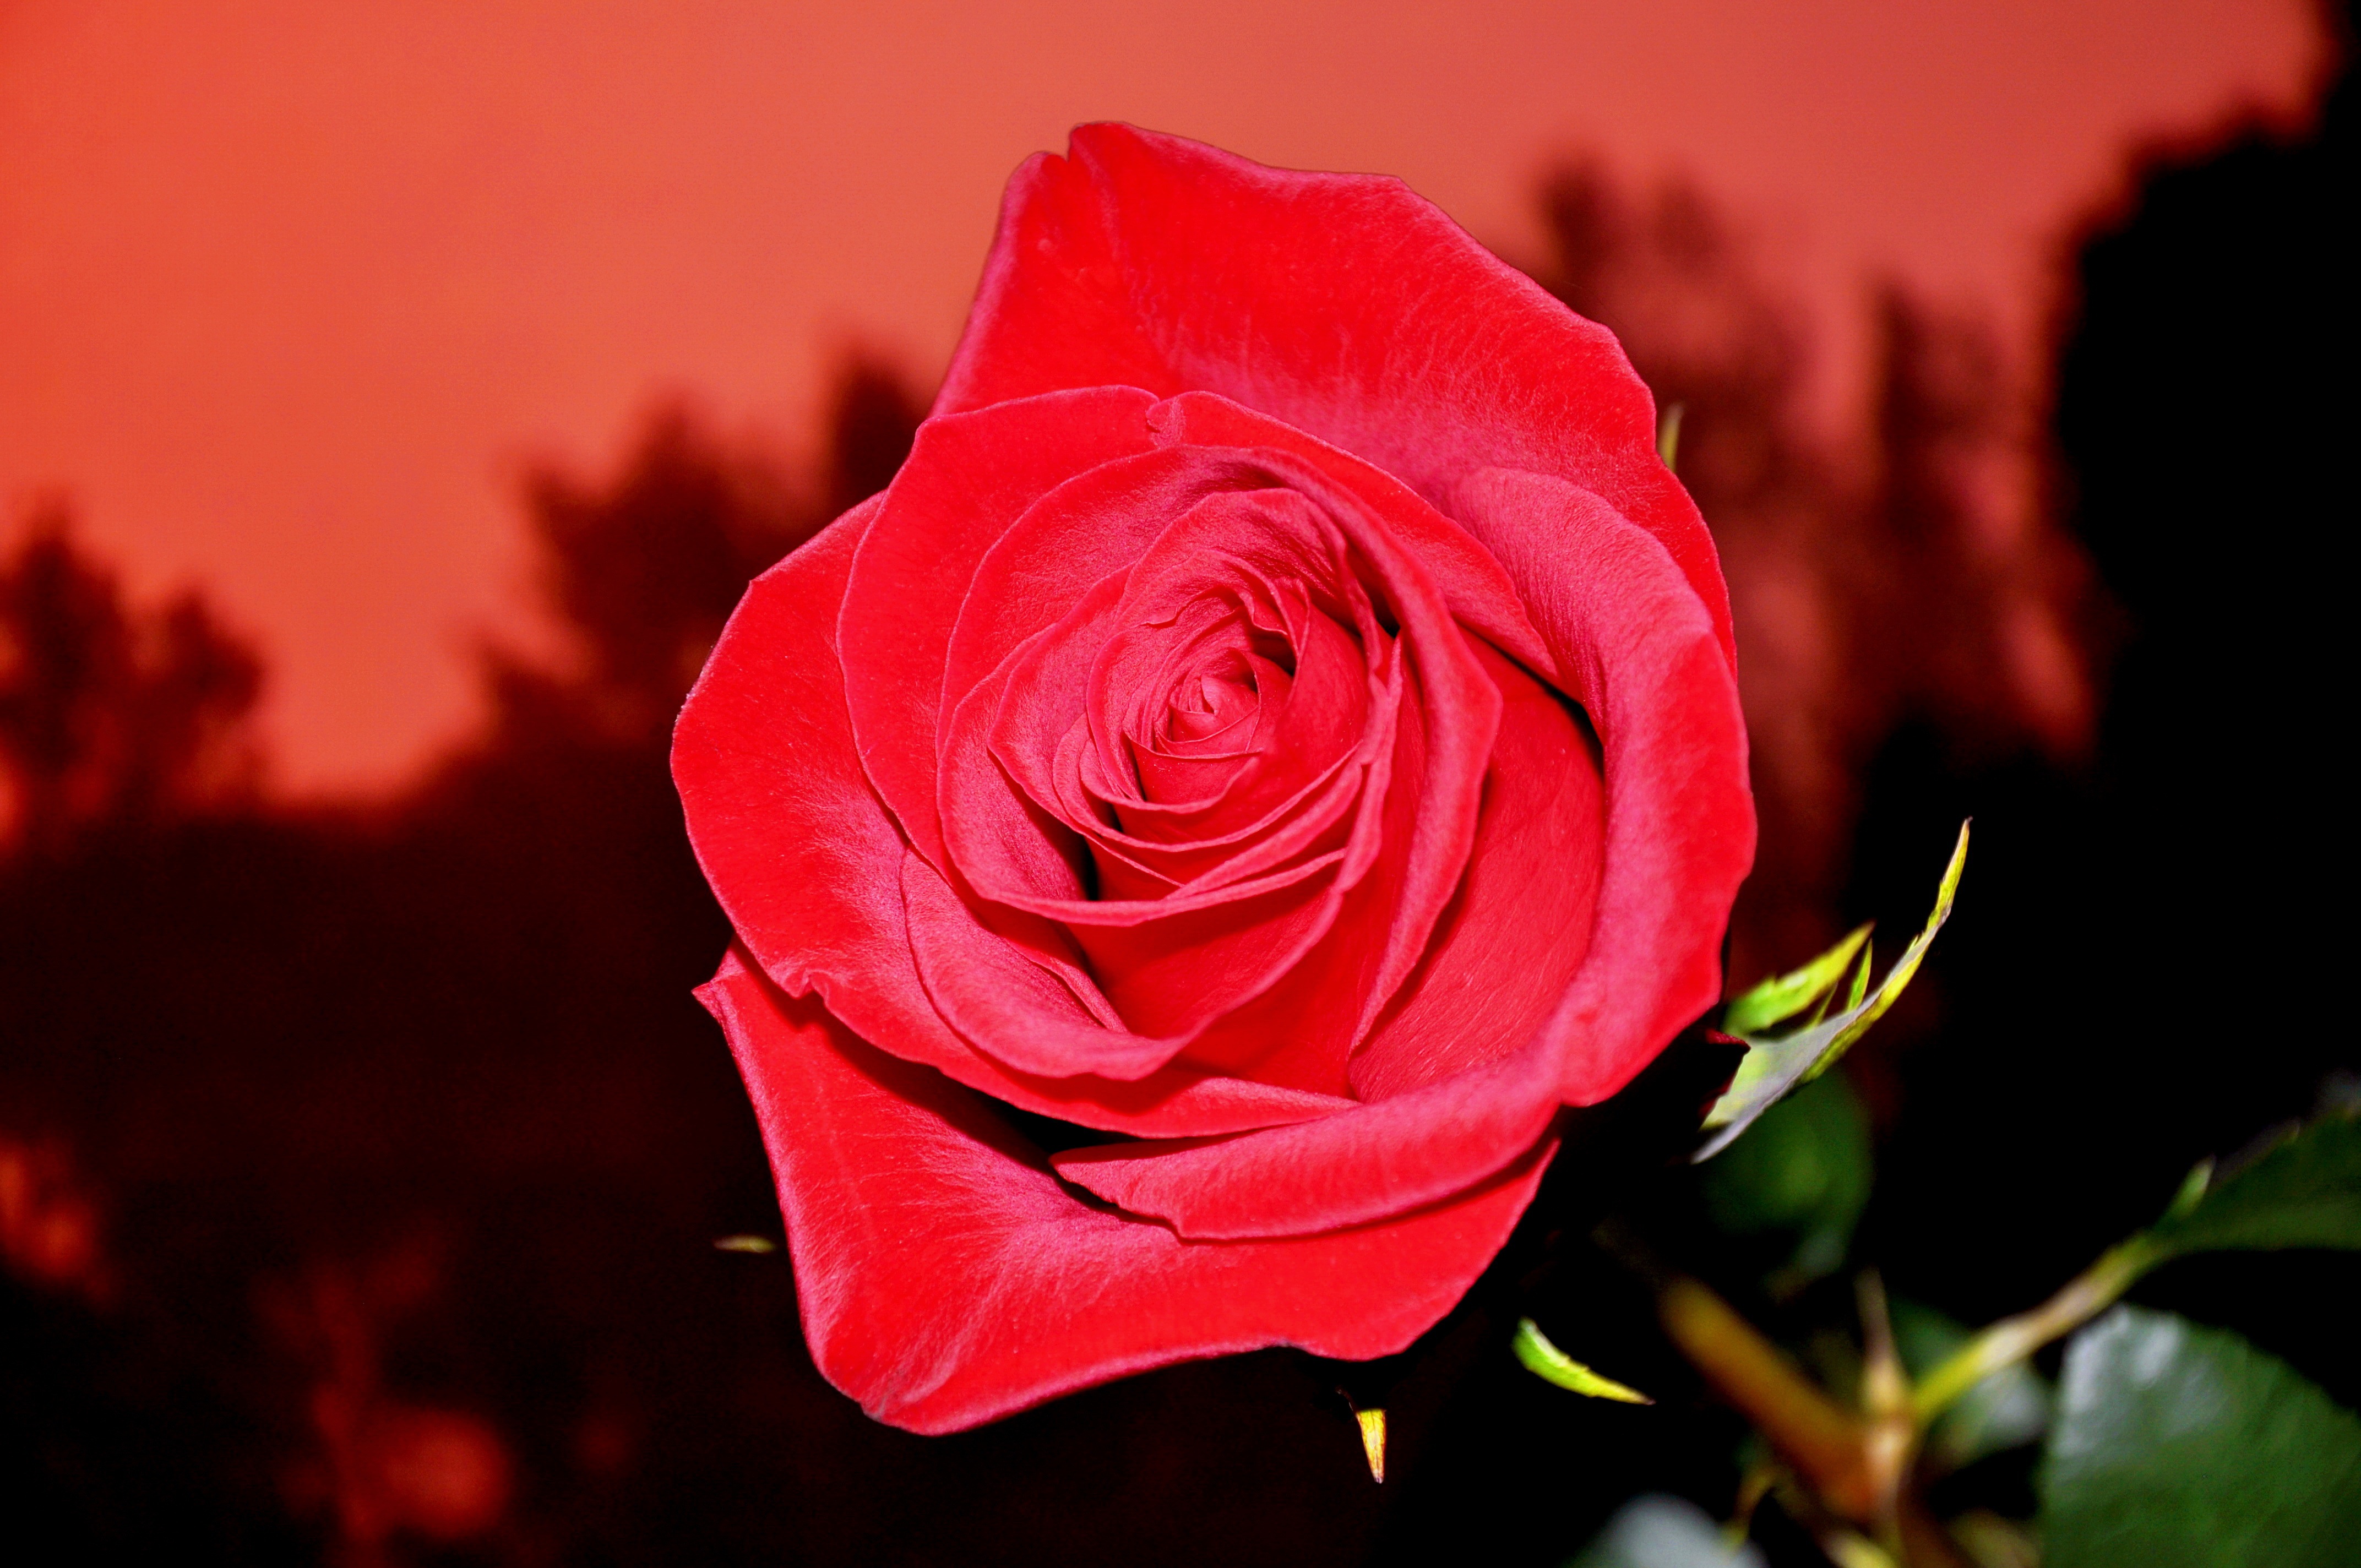
plant, flower, petal, rose, red, pink, close up, floribunda, macro photography, flowering plant, garden roses, rose family, plant stem, land plant, rose order